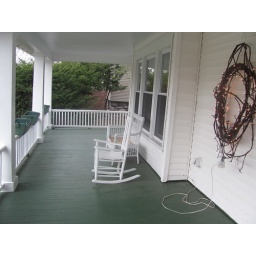
Other half of front porch which is always full of white wicker furniture and flowers in warmer weather.